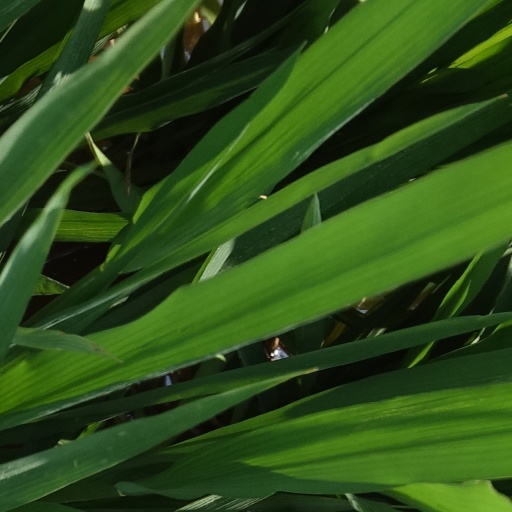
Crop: rice